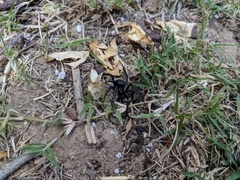
Species: Lactrodectus_hesperus